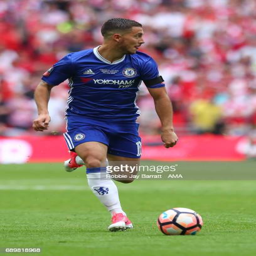
soccer player during the match